Time Squared Academy

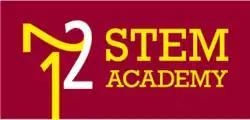

Times STEM Academy is a charter school in Providence, Rhode Island that specializes in teaching science, technology, engineering, and mathematics.